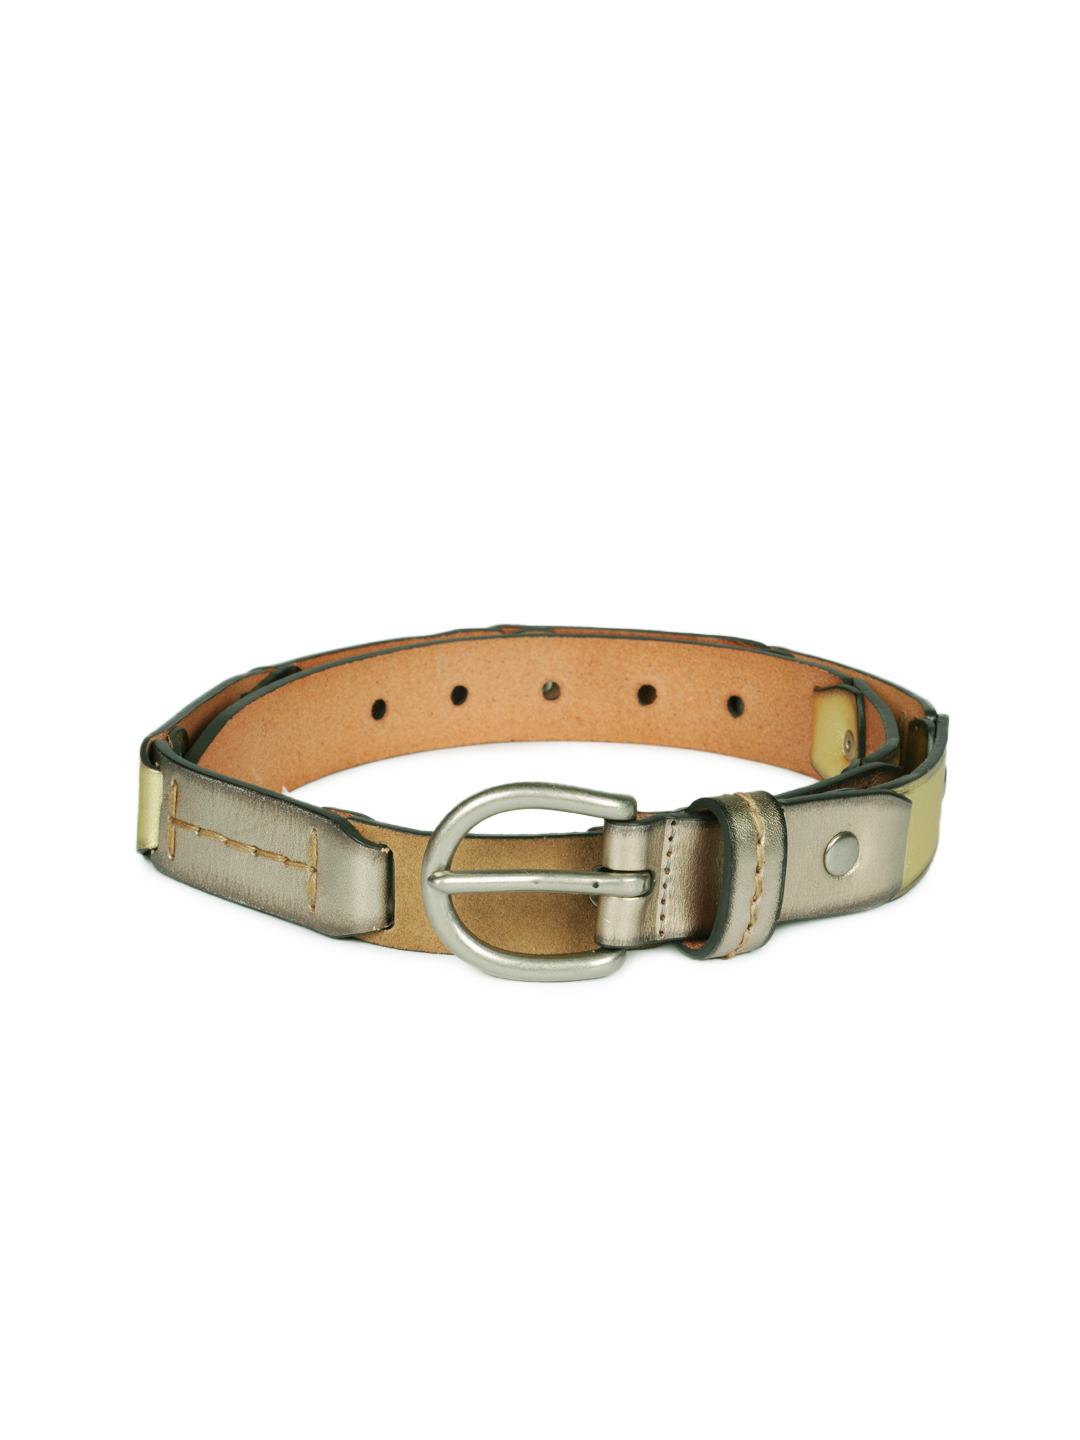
Fossil Women Multi Coloured Stitched Link Belt
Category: Accessories / Belts / Belts
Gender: Women
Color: Multi
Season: Summer 2012
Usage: Casual